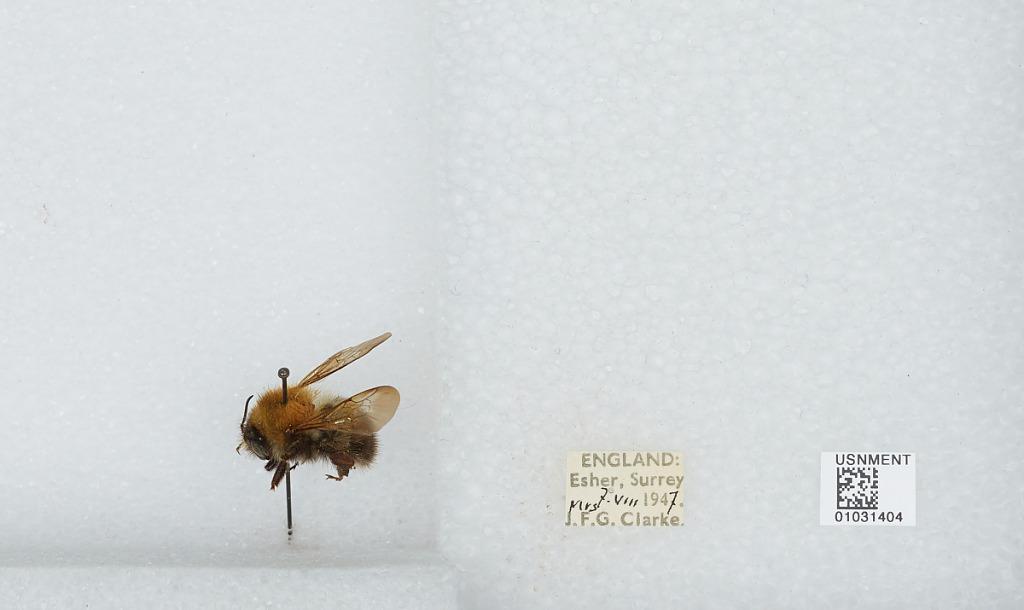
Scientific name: Bombus (Thoracobombus) pascuorum (Scopoli)
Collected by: J. Clarke
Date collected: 1947-8-7
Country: United Kingdom
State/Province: England
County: Surrey
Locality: Esher
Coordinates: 51.3691, -0.365